Scottish Fire and Rescue Service

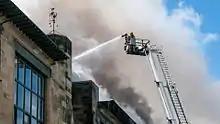
SFRS firefighter douses flames at the Glasgow School of Art fire in May 2014

The number of control rooms handling 999 calls was also reduced from eight to three. The consolidation of regional call centres has reportedly resulted in a number of dispatching errors. For example, a crew from Beauly was sent to a blaze 10 miles away in Dingwall as the dispatcher was allegedly unaware Dingwall had its own fire station. The service is headquartered in Cambuslang, South Lanarkshire, on the south-eastern outskirts of Glasgow, incorporating a national training centre, opened in January 2013. There are a further three service delivery centres in the east, west and north of the country.